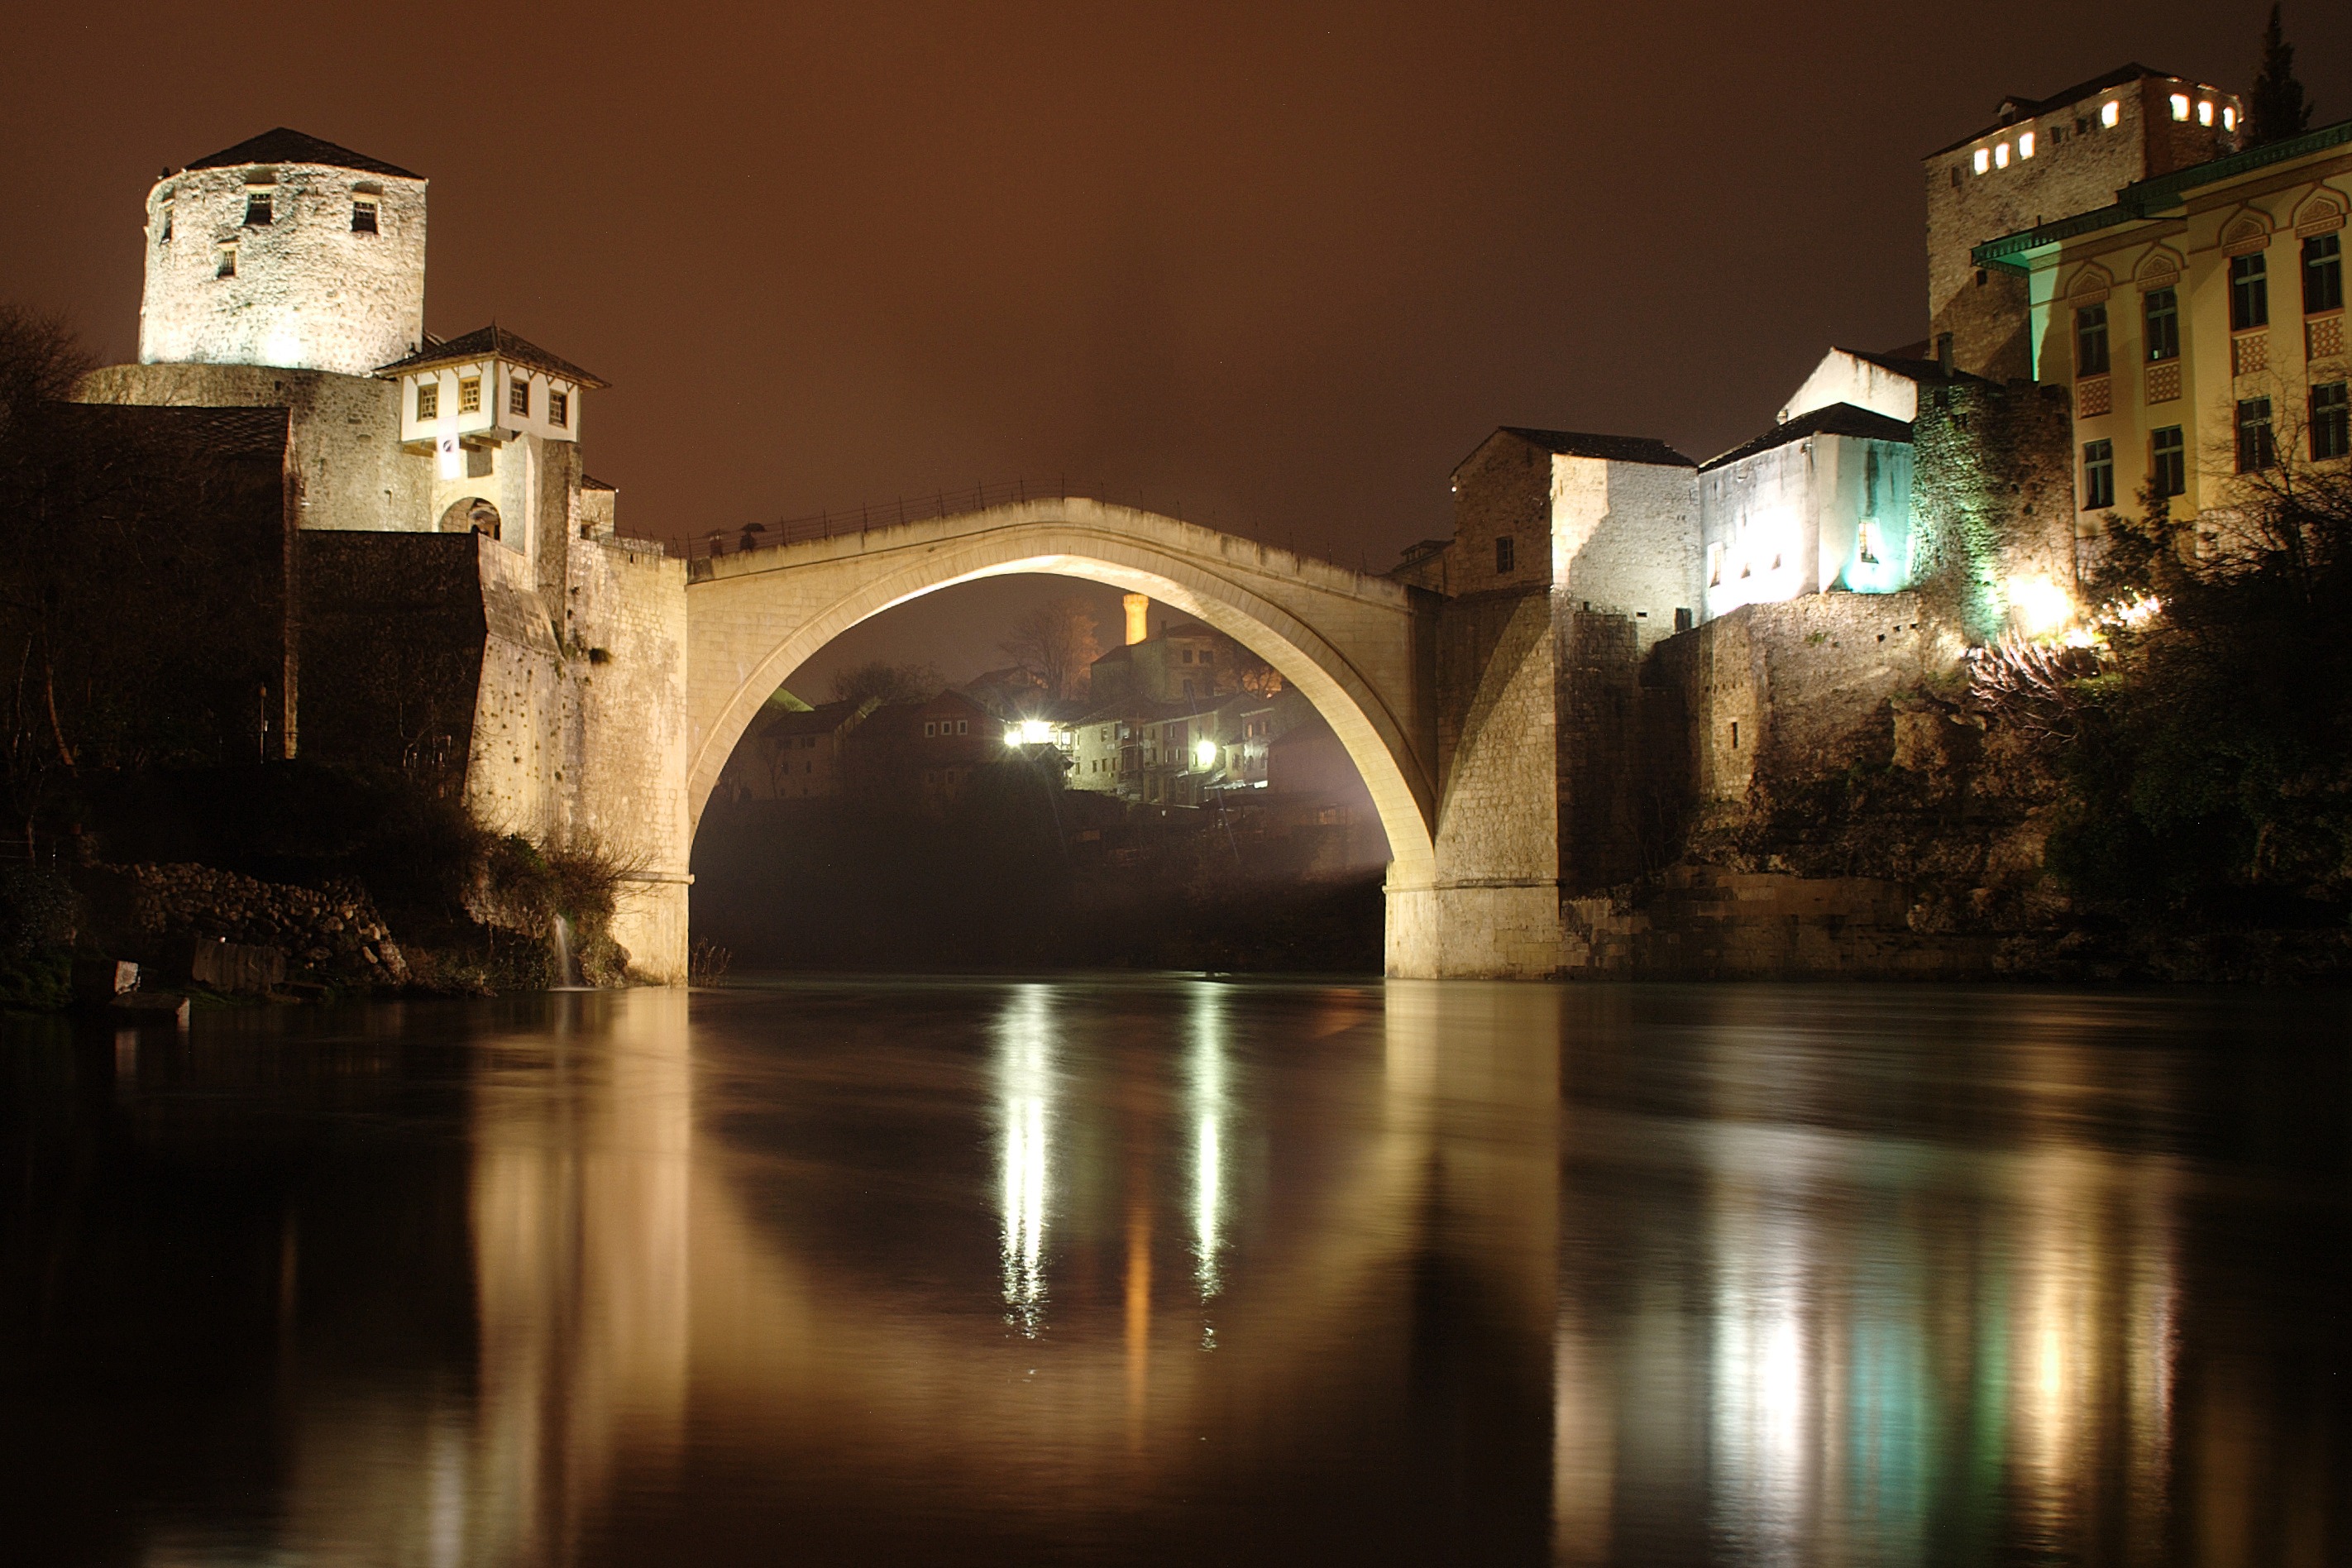
light, night, sunlight, morning, city, river, evening, reflection, darkness, lighting, herzegovina, old bridge, mostar, bosnia and herzegovina, rebuilt